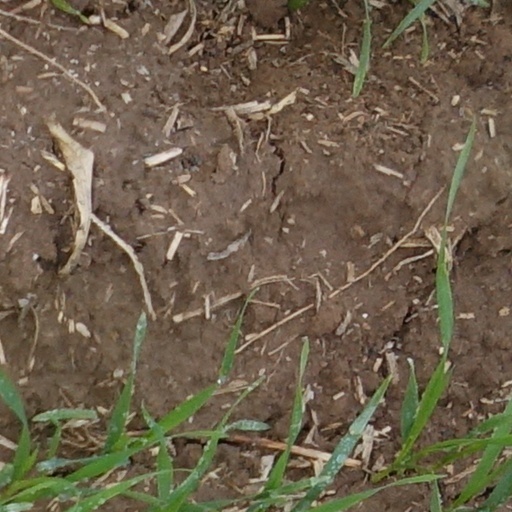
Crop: wheat